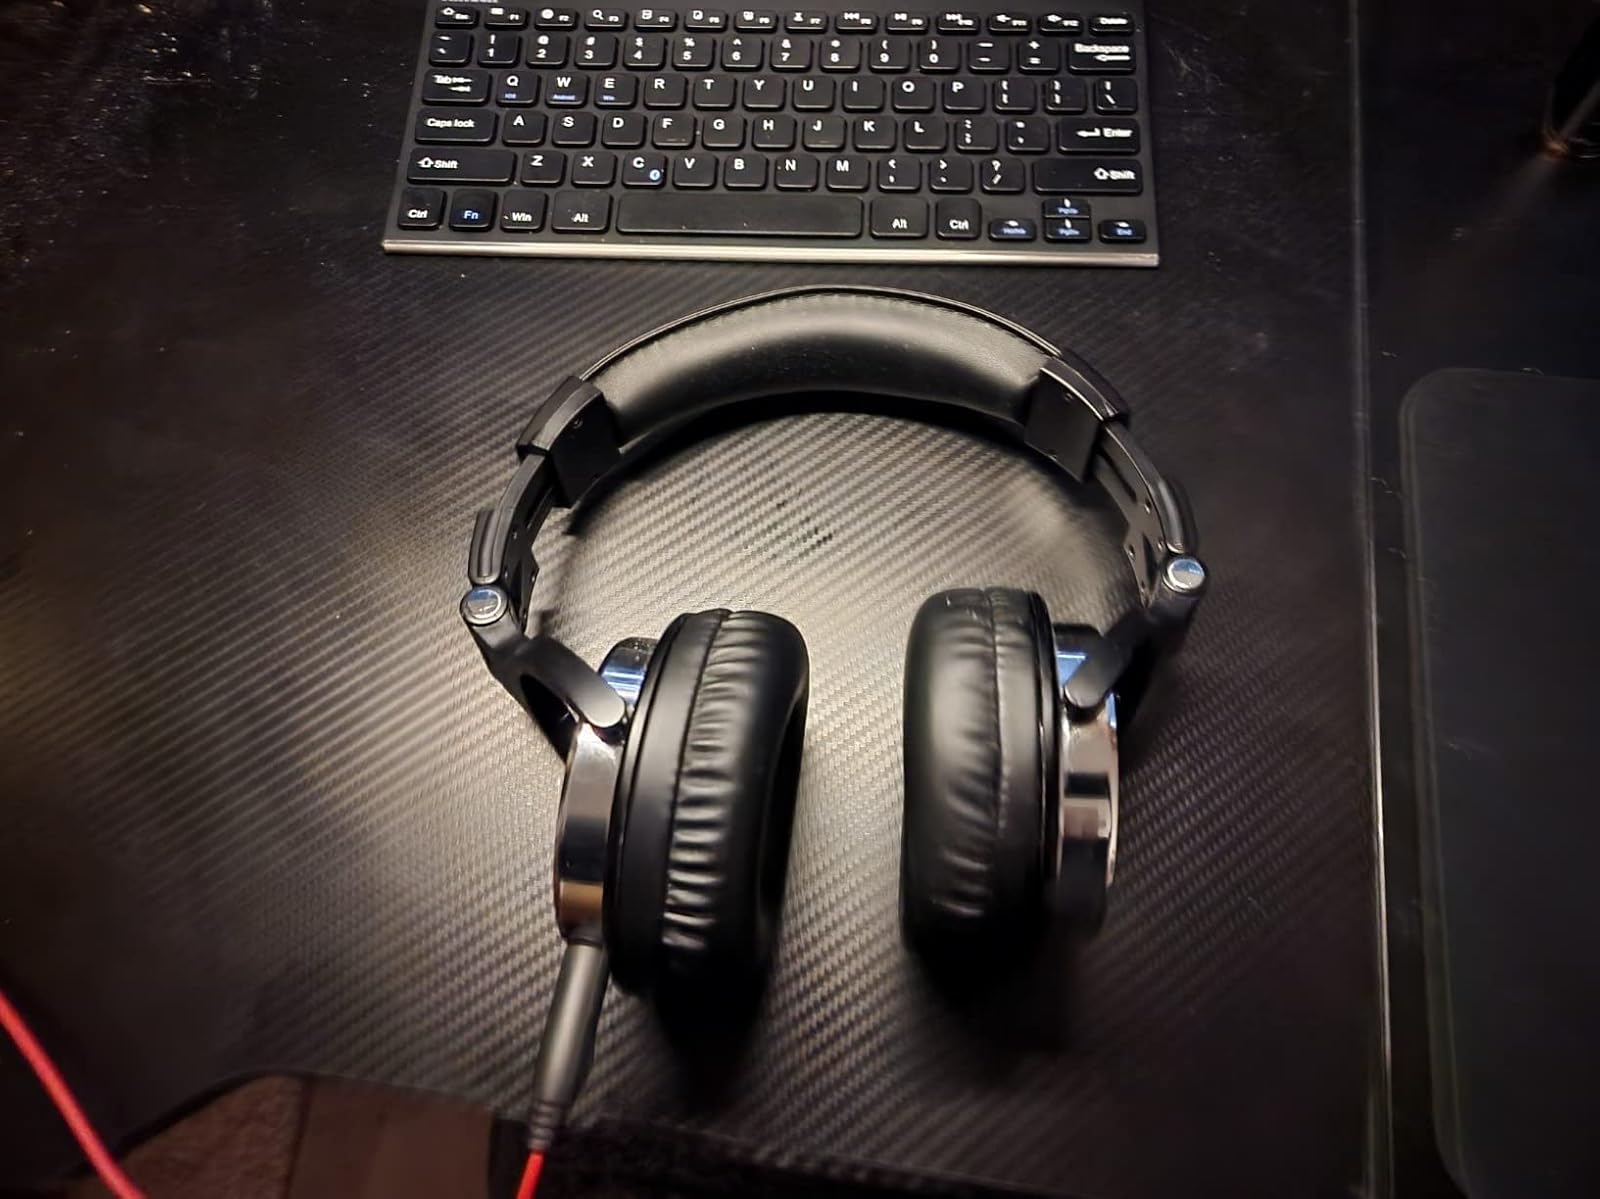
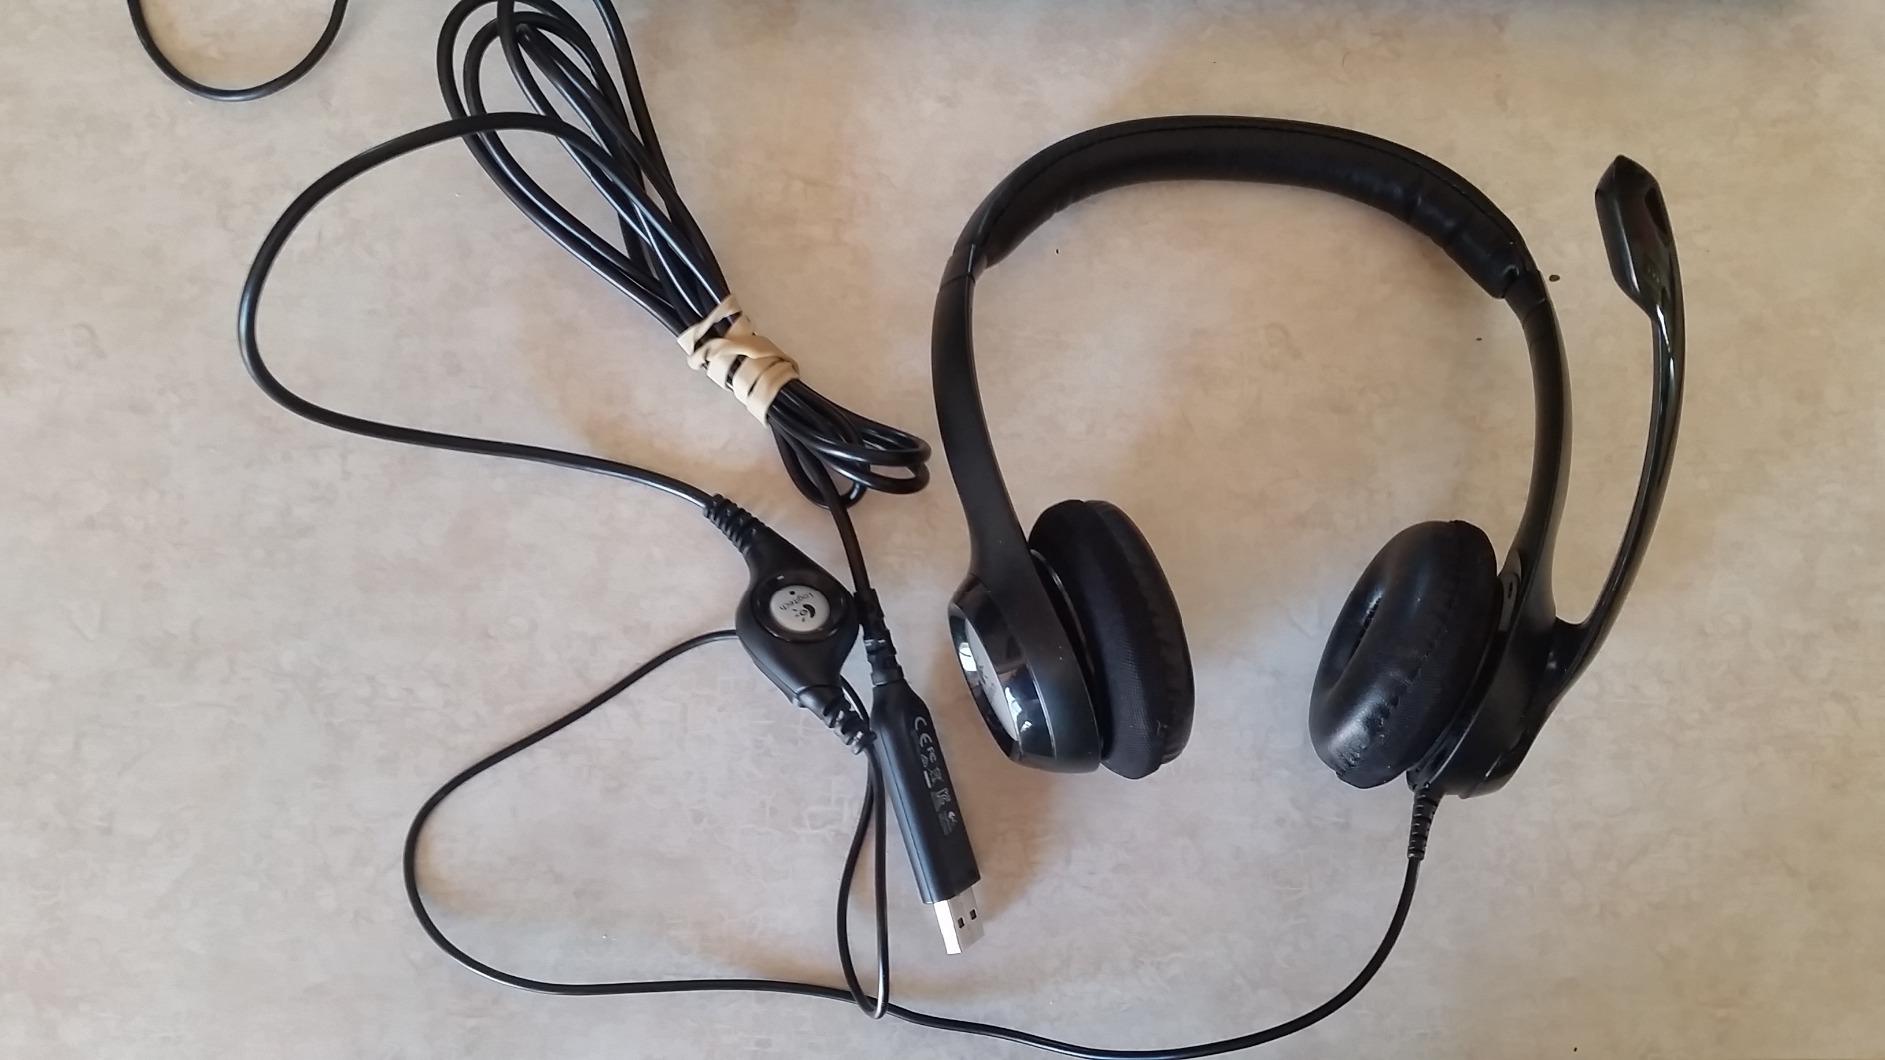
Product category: headphones
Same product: no